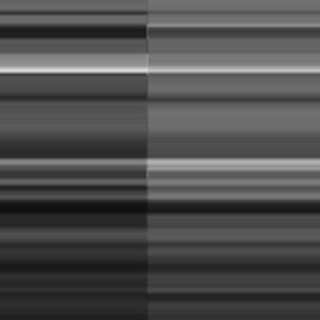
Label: sugarcane_bacterial_blight